Jewett Piano Company Building

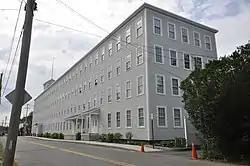

The Jewett Piano Company Building is an historic building at 140 Adams Street in Leominster, Massachusetts. Built in 1892, it is a well-preserved example of late 19th-century wood-frame industrial construction. It is one of two surviving 19th-century piano case company plants in the city, which was known for this industry until World War I. The building was listed on the National Register of Historic Places in 2019. The building has been converted to residential use, known as Ivory Key Apartments.